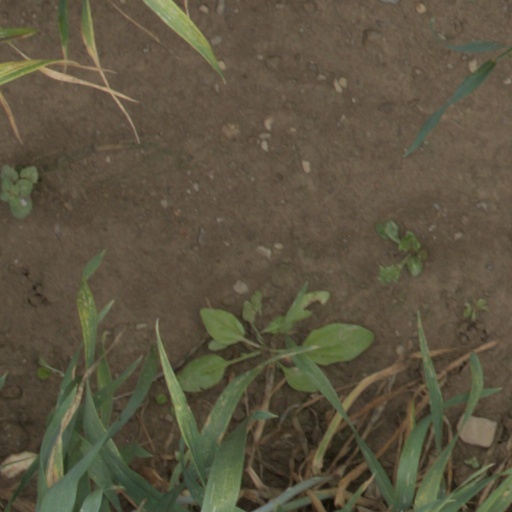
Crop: wheat